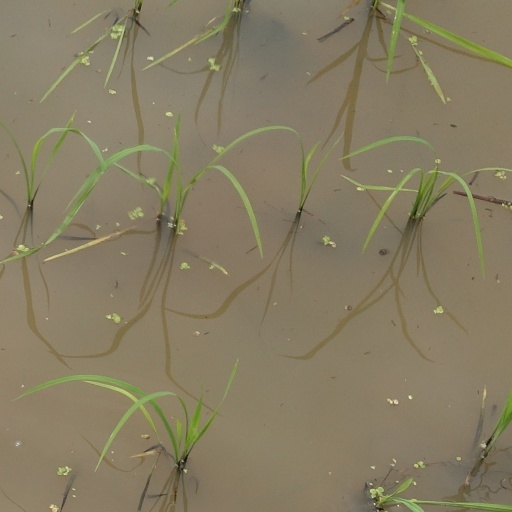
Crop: rice